Main Ridge, Victoria

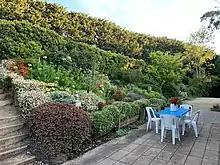
Gardens of Main Ridge

The southern part of the locality, alongside Main Creek, is part of the Mornington Peninsula National Park called Greens Bush, a native bushland area first set aside for conservation in 1974 and supporting the largest population of eastern grey kangaroos on the Mornington Peninsula. Several walking tracks provide access to the area.